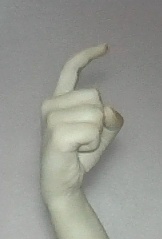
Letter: ra